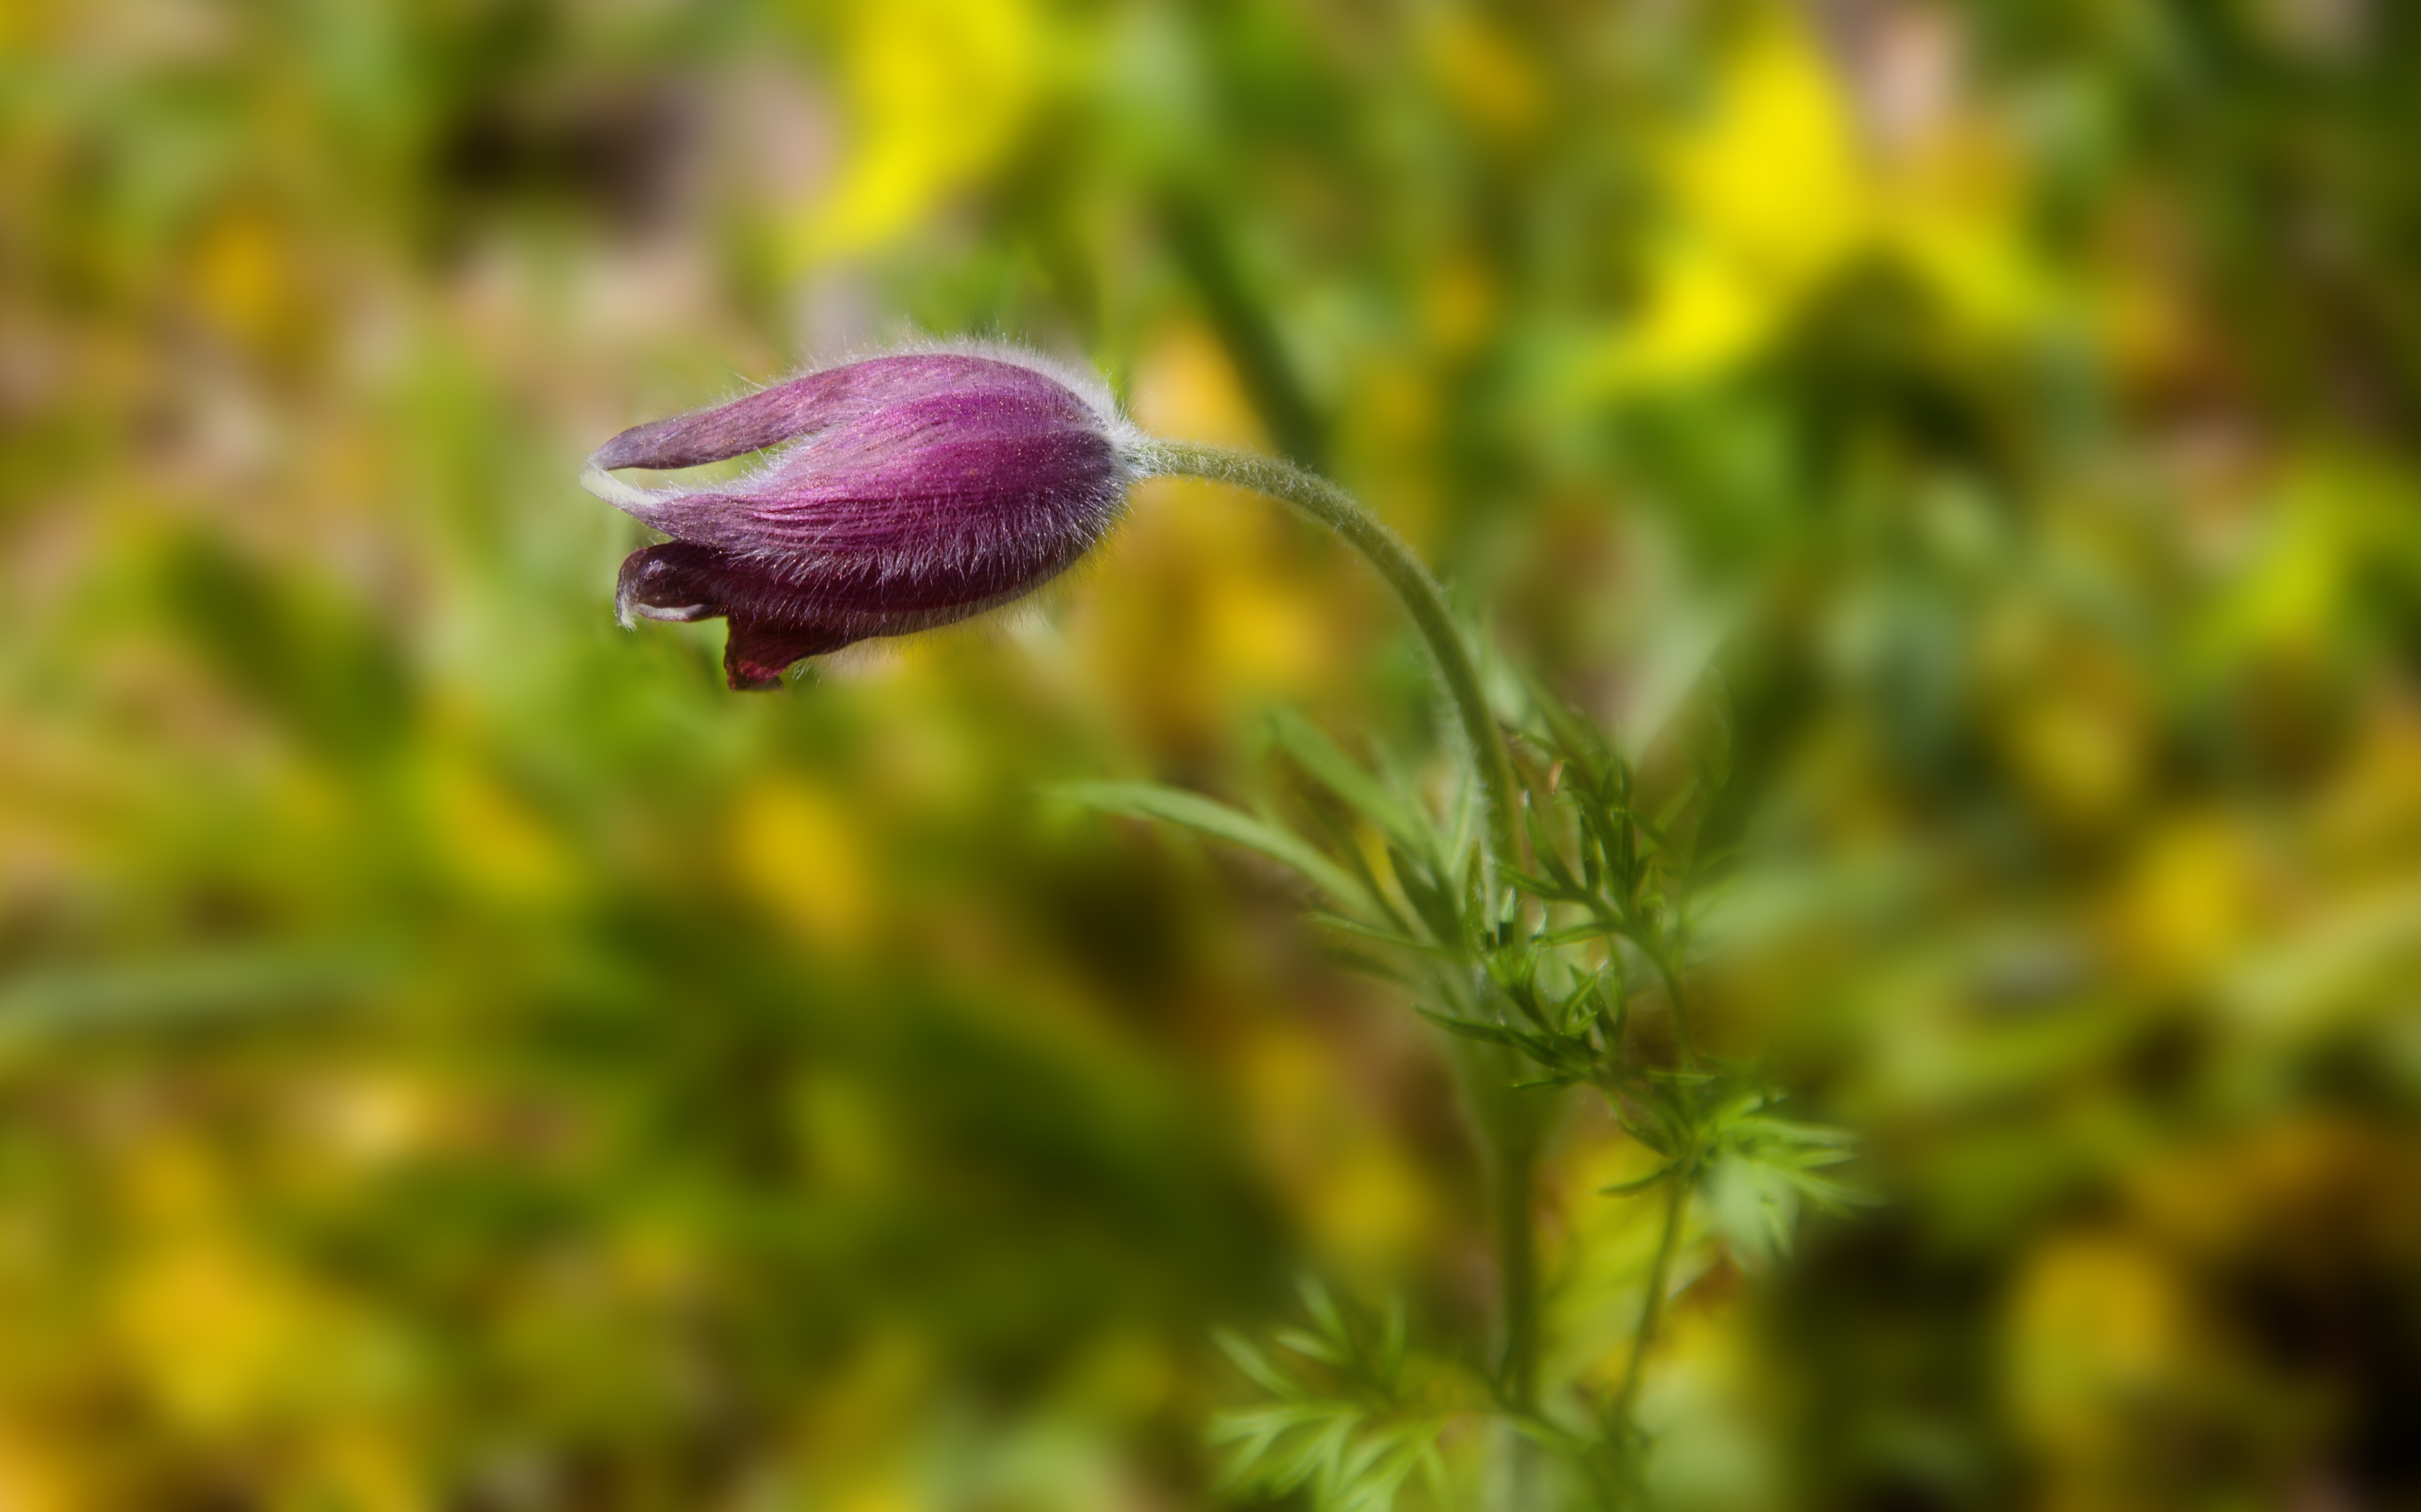
nature, plant, meadow, prairie, leaf, flower, spring, flora, wild flower, wildflower, pink flower, macro photography, flowering plant, land plant